Scarlet Nexus

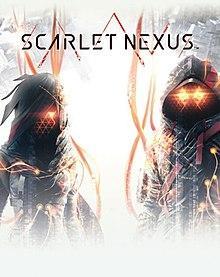
Japanese box art version

Scarlet Nexus is a 2021 action role-playing game developed by Bandai Namco Studios and Tose, and published by Bandai Namco Entertainment. The game was released for PlayStation 4, PlayStation 5, Windows, Xbox One and Xbox Series X/S on June 25, 2021. It received generally positive reviews from critics, with praise for the combat, but criticism for its side missions. It sold 1 million units by April 2022.